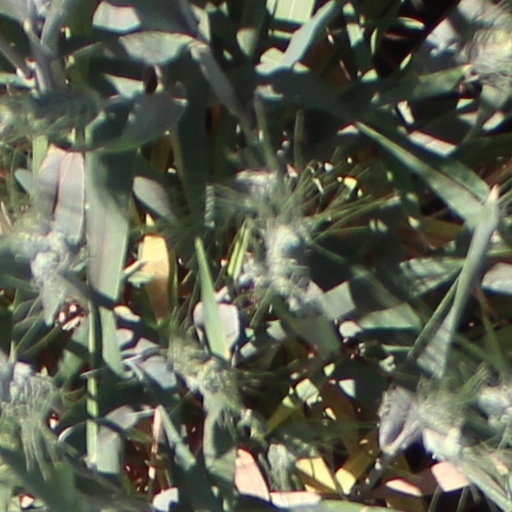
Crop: wheat